Virginie Korte-van Hemel

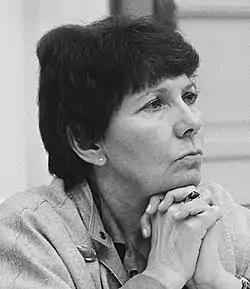
Virginie Korte-van Hemel in 1984

Virginie Norbertina Maria Korte-van Hemel (8 May 1929 – 3 April 2014) was a Dutch politician of the Catholic People's Party (KVP) and jurist.